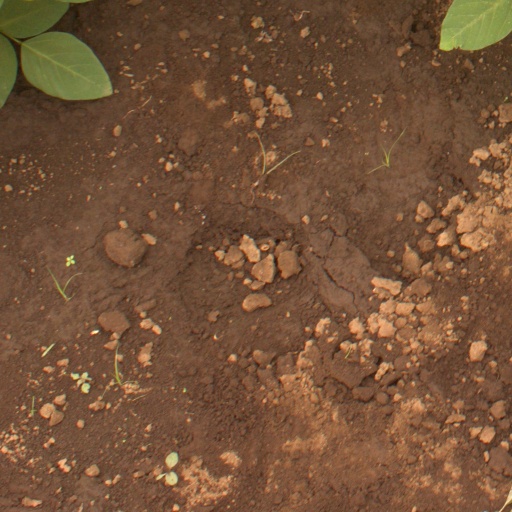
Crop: soybean